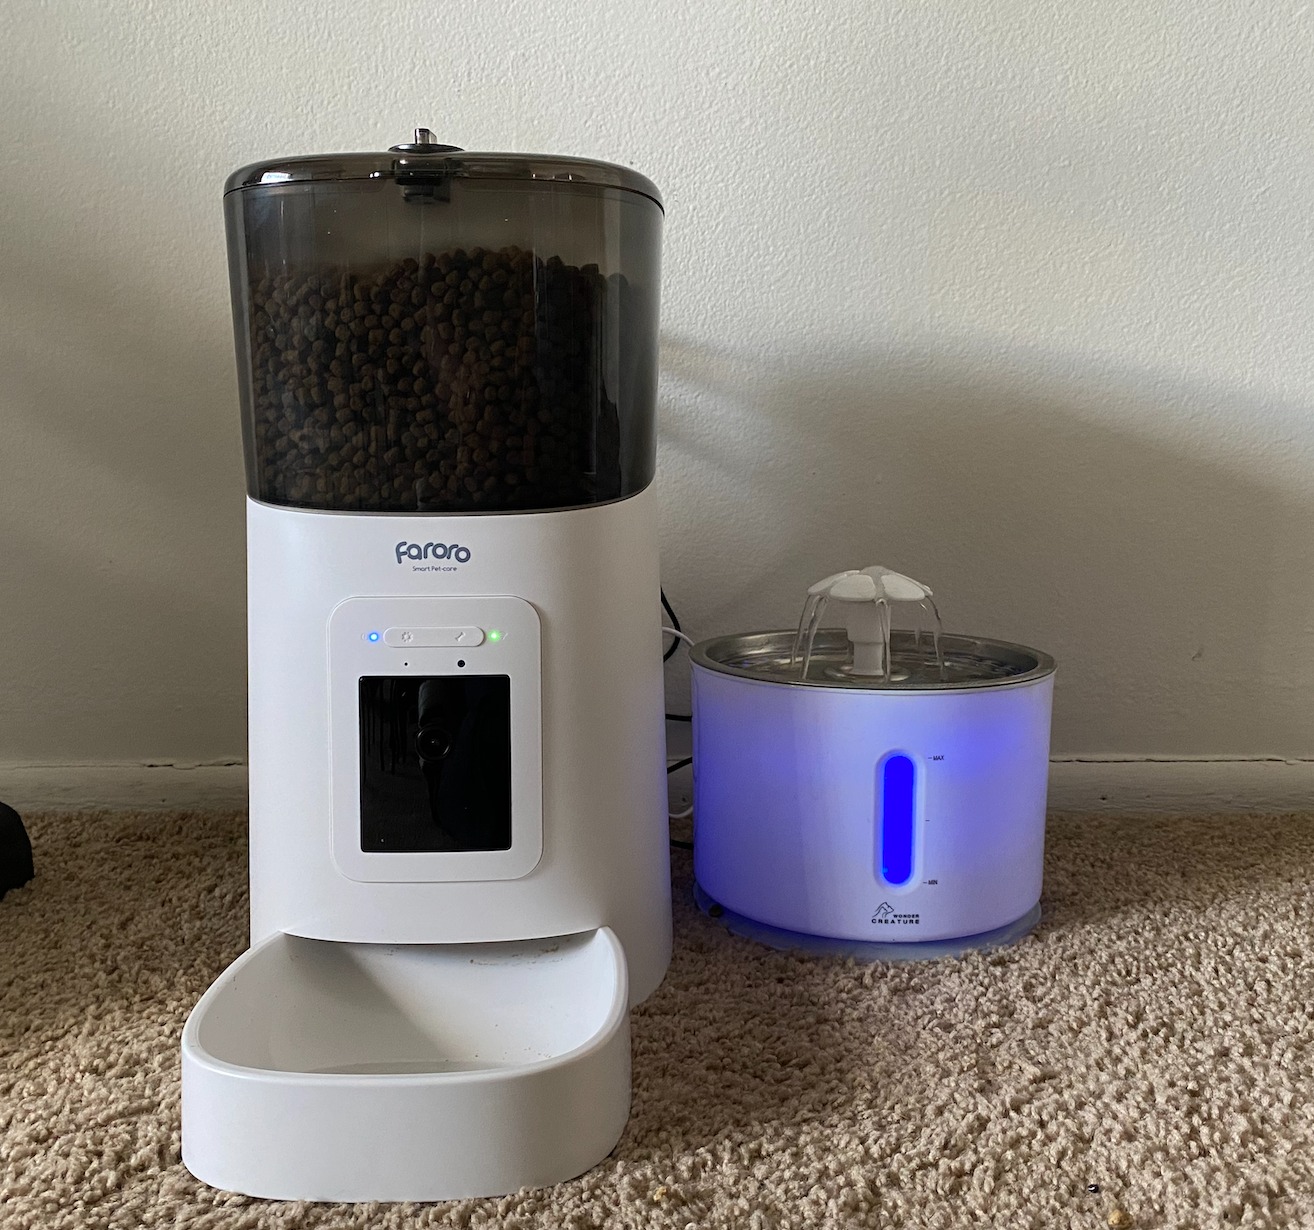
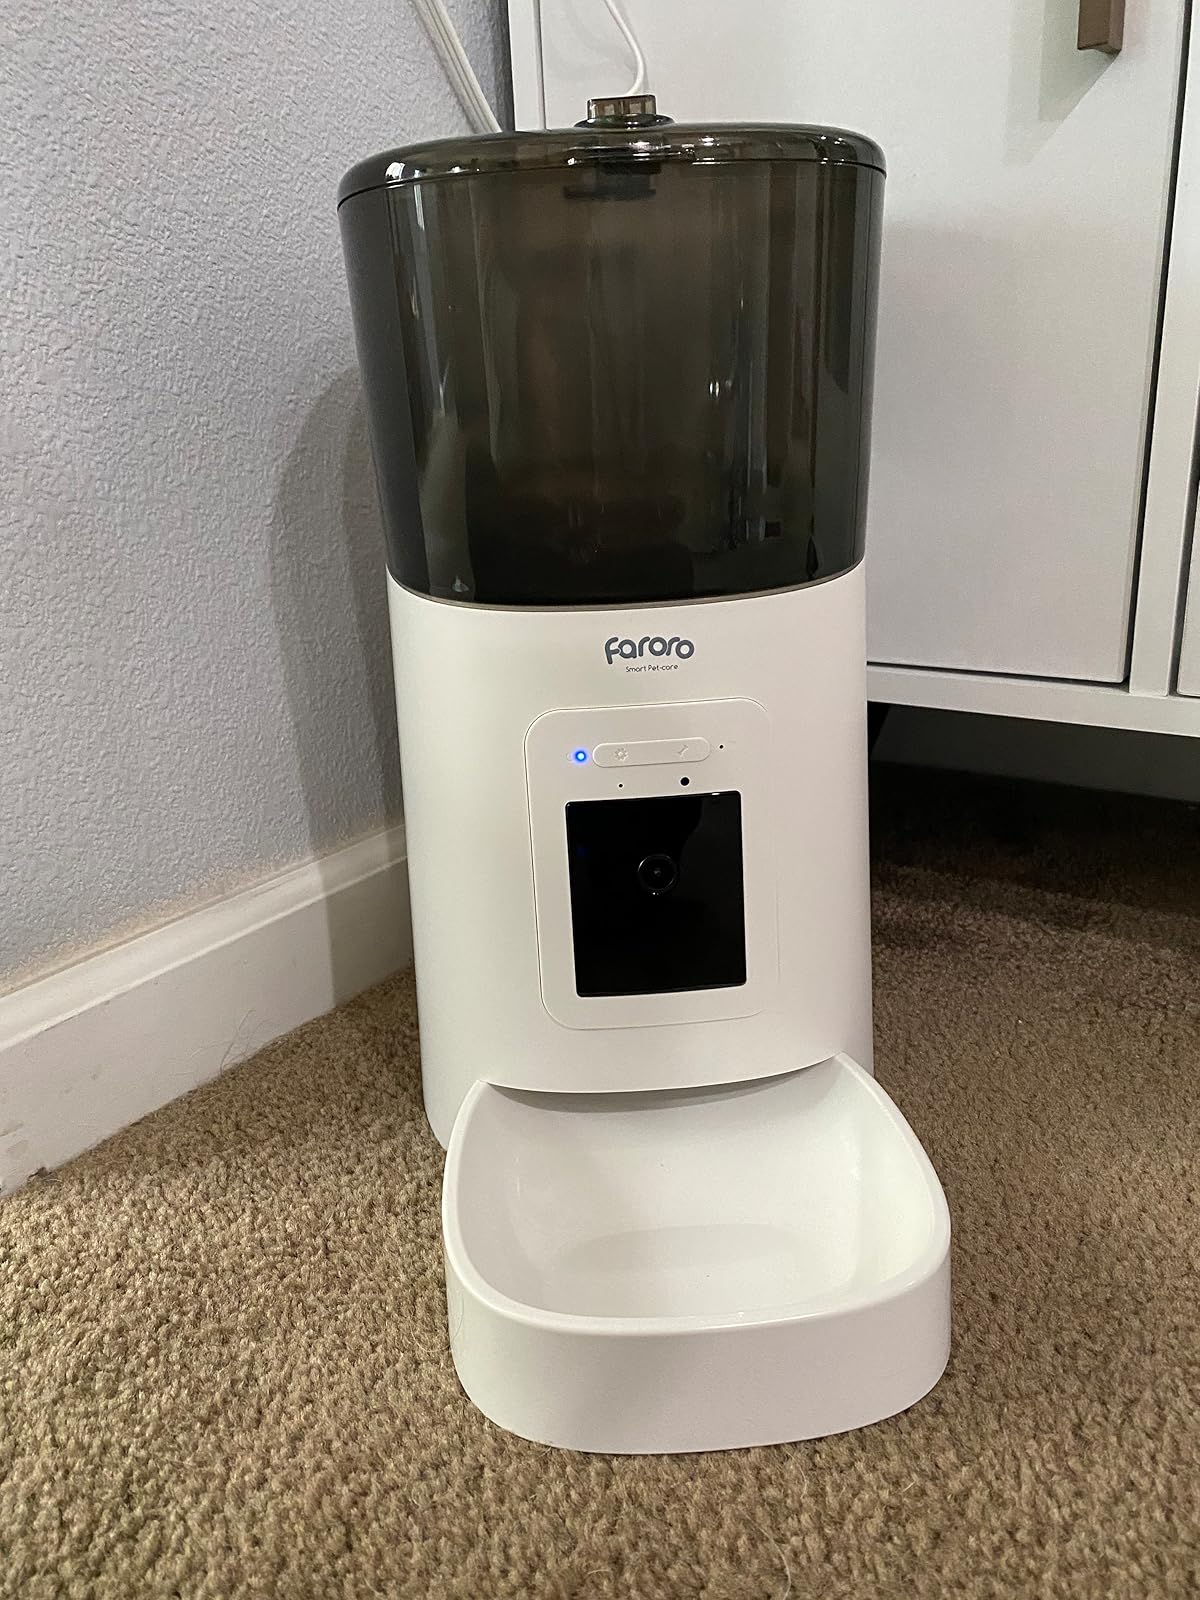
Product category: items_feeder
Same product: yes